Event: Nepal Earthquake
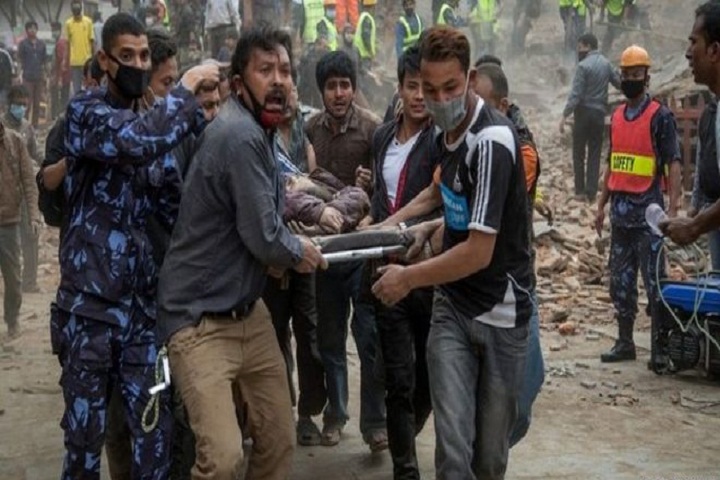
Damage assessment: damage